Arthur Wellesley, 1st Duke of Wellington

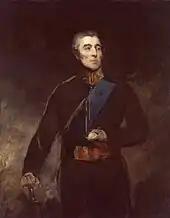
Portrait of the Duke of Wellington by John Jackson, 1830–31

Meanwhile, at approximately the same time as Ney's combined-arms assault on the centre-right of Wellington's line, Napoleon ordered Ney to capture La Haye Sainte at whatever the cost. Ney accomplished this with what was left of D'Erlon's corps soon after 18:00. Ney then moved horse artillery up towards Wellington's centre and began to attack the infantry squares at short-range with canister. This all but destroyed the 27th (Inniskilling) Regiment, and the 30th and 73rd Regiments suffered such heavy losses that they had to combine to form a viable square. Wellington's centre was now on the verge of collapse and wide open to an attack from the French. Luckily for Wellington, Pirch I's and Hans Ernst Karl, Graf von Zieten's corps of the Prussian Army were now at hand. Zieten's corps permitted the two fresh cavalry brigades of Vivian and Vandeleur on Wellington's extreme left to be moved and posted behind the depleted centre. Pirch I Corps then proceeded to support Bülow and together they regained possession of Plancenoit, and once more the Charleroi road was swept by Prussian round shot. The value of this reinforcement is held in high regard.